White Watson

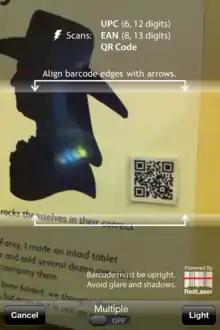
White Watson features at Derby Museum with a QR Code to allow visitors to read the Wikipedia article about him.

His collections were broken up and sold on his death. However, examples of his marble and limestone work survive in the tomb of the Foljambe family at Bakewell Church, a plaque at St George's Chapel, Windsor for George III from 1789 and the known remaining geological tablets. His tablets of 'A Section of a Mountain in Derbyshire' and 'A Section of the curious curvilinear Strata at Ecton Hill' are now in Derby Museum, as are a number of others.